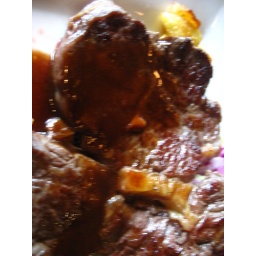
Grilled rib eye steak in red wine gravy served with roasted potatoes and mixed green salad